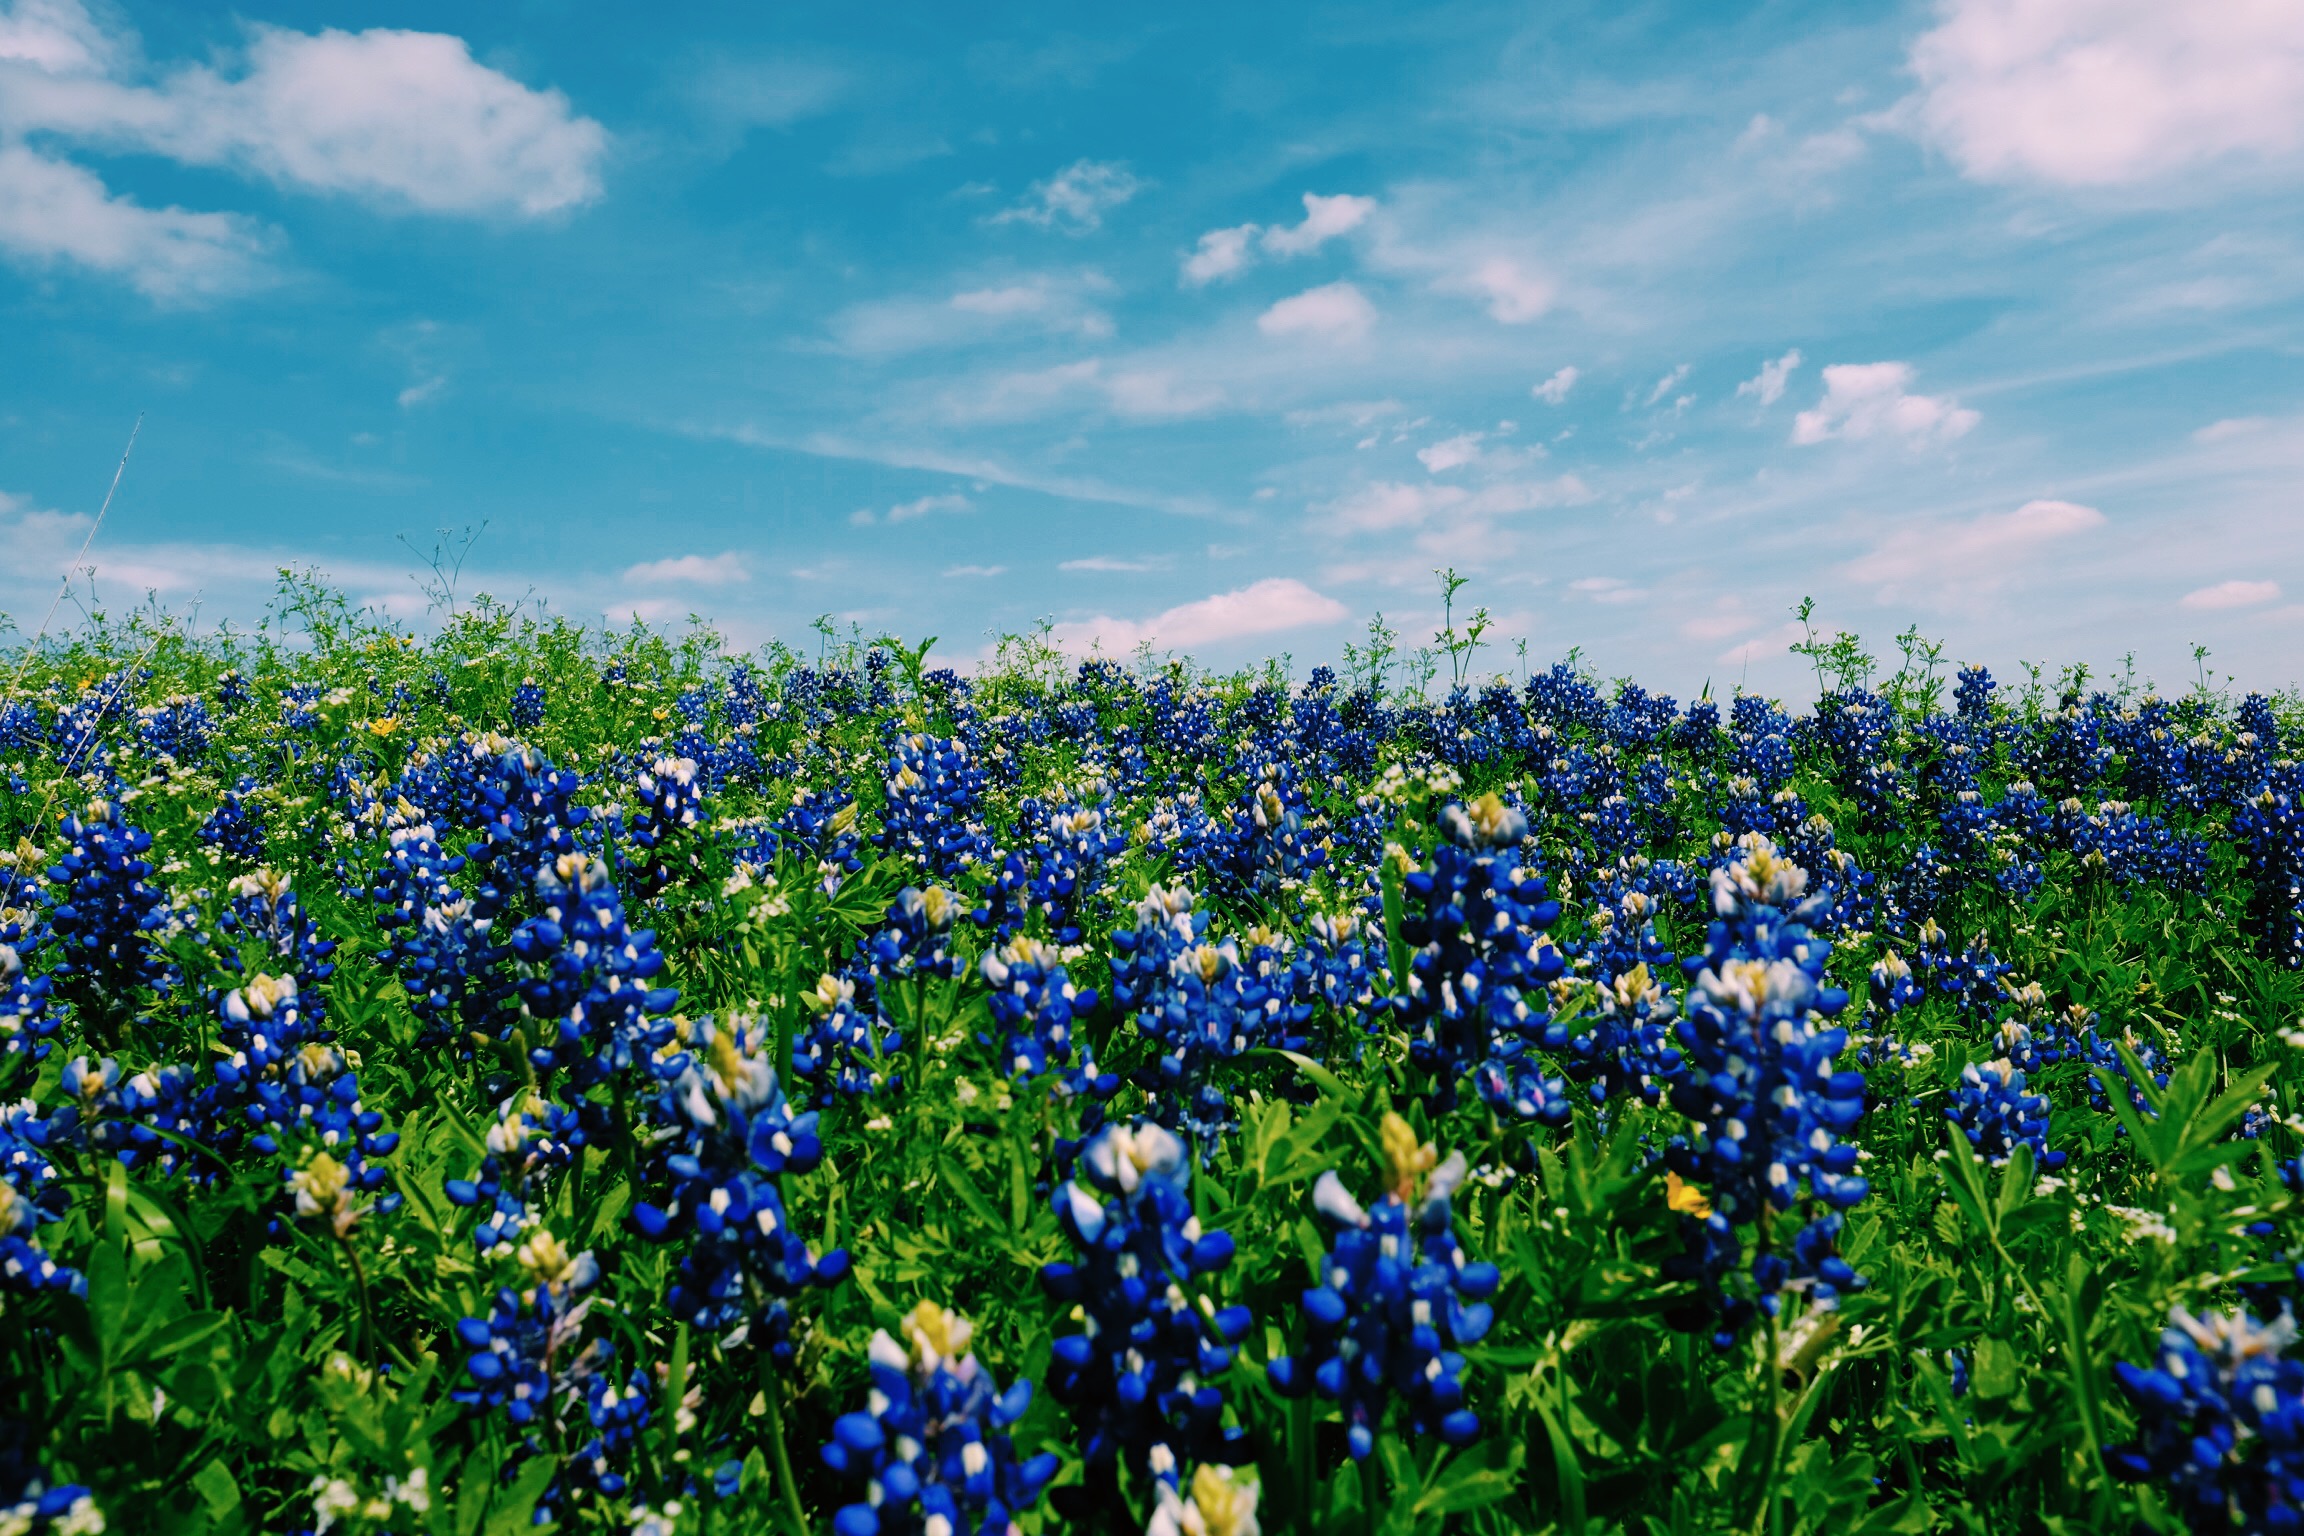
nature, grass, blossom, plant, sky, field, meadow, prairie, flower, bloom, flora, wildflower, flowers, sunny, clouds, grassland, bluebonnet, habitat, lupin, flowering plant, natural environment, land plant